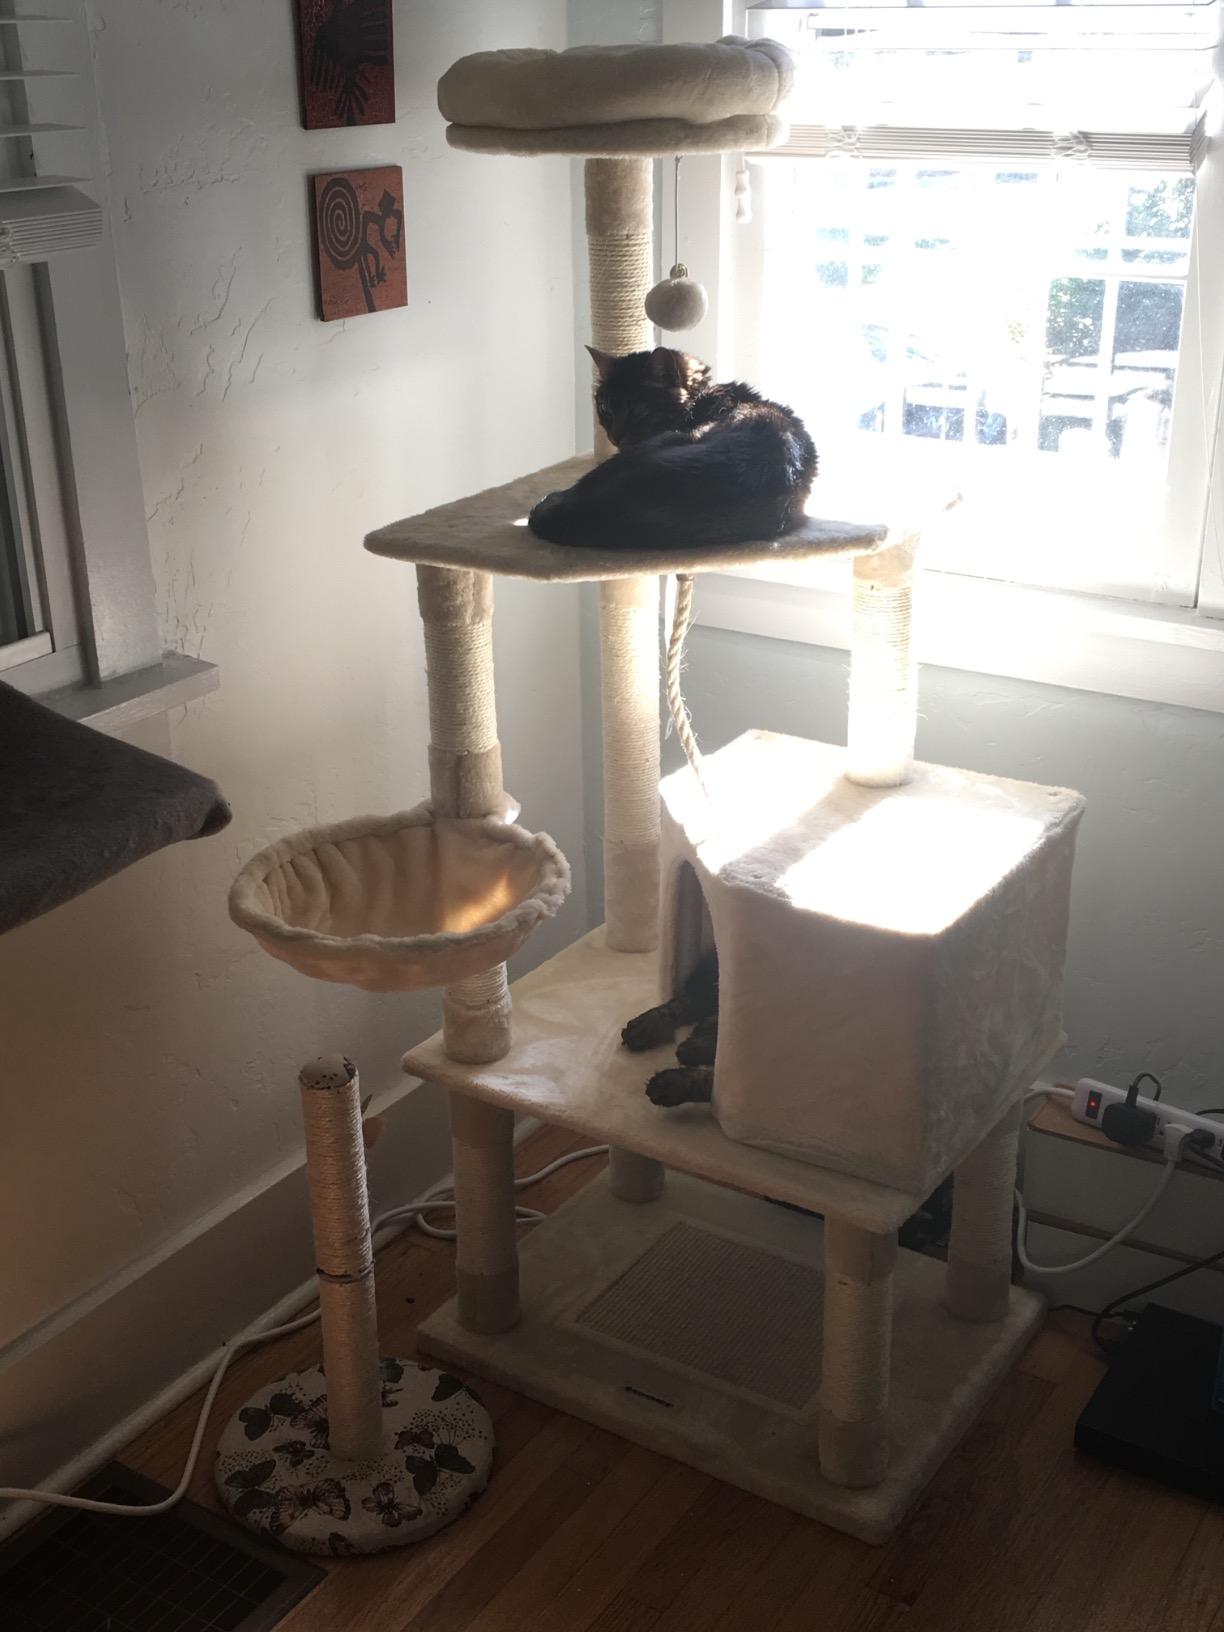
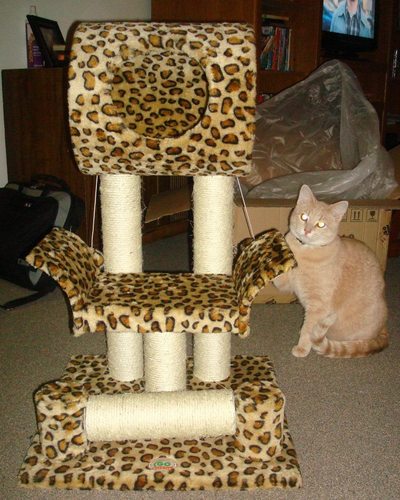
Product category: items_cat tree
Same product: no